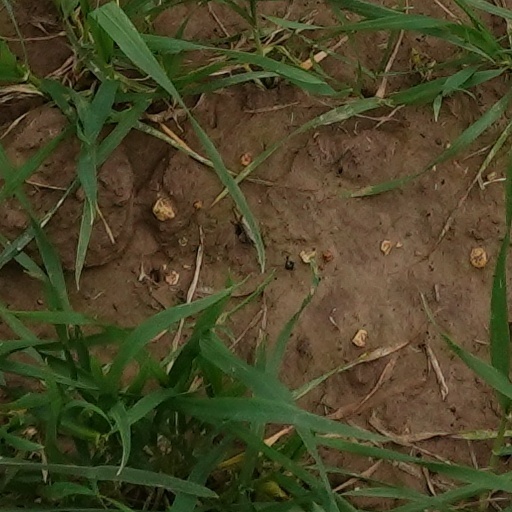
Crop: wheat